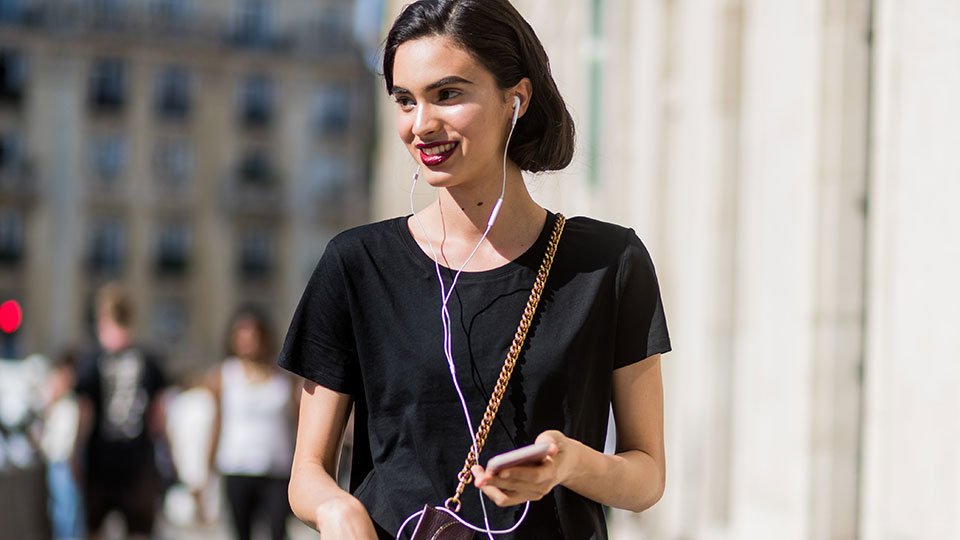
Gender: women